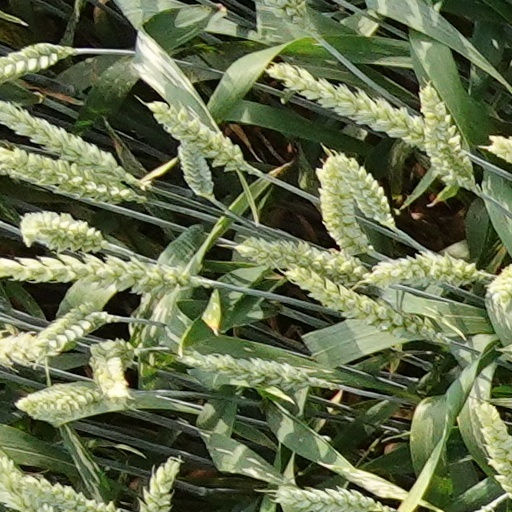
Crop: wheat